Richmond Newspapers, Inc. v. Virginia

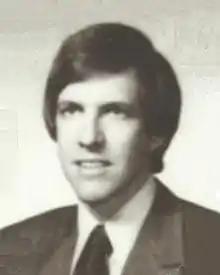
J. Marshall Coleman, Attorney General of Virginia, argued for the appellees before the Supreme Court.

Richmond Newspapers, Inc. appealed the Virginia Supreme Court's decision to the United States Supreme Court. Oral Argument took place on February 2, 1980, with Laurence H. Tribe arguing on behalf of Richmond Newspapers and J. Marshall Coleman, the Attorney General of Virginia at the time, arguing on behalf of Virginia, et al.